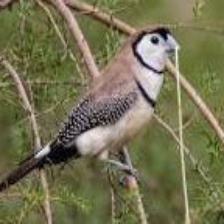
Species: DOUBLE BARRED FINCH
Scientific name: TAENIOPYGIA BICHENOVII
ImageNet parent category: house_finch